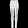
Label: Trouser